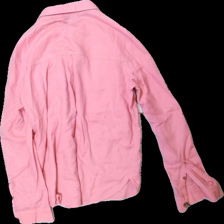
View: back
Type: Shirt
Category: Ladies
Brand: H&M
Colors: Pink
Material: 100% cotton
Cut: Regular
Size: 36
Season: All
Stains: Minor
Damage: stained
Damage location: middle right
Price range: <50
Recommended usage: Export